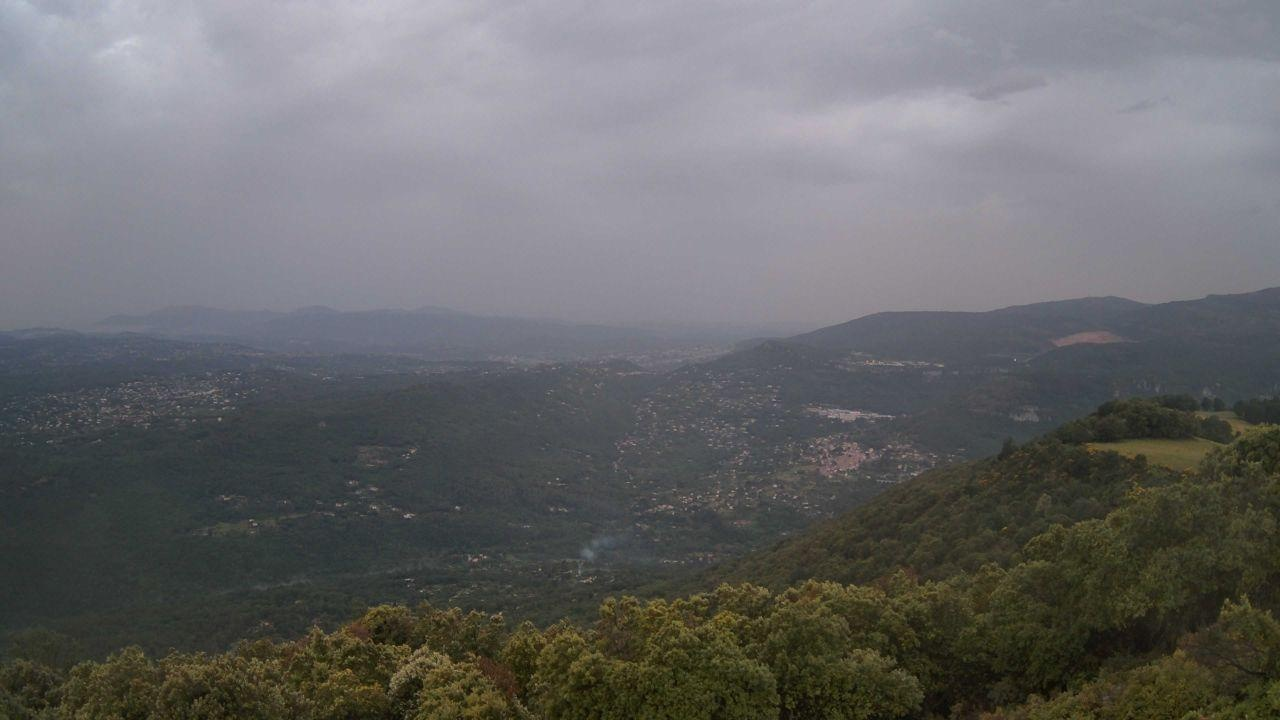
Fire: no
Smoke: yes